H Street/Benning Road Line

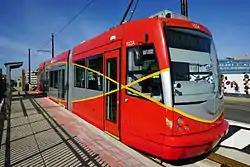
A streetcar running on H Street NE during the testing phase in October 2015

On December 17, 2012, DC Streetcar officials said only 20 percent of the H Street line remained to be completed, and that they anticipated streetcars to be rolling in October 2013.